The Wash (2001 film)

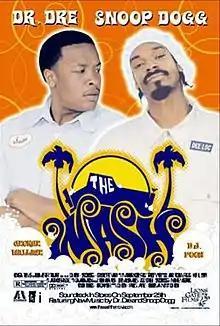
Theatrical release poster

The Wash is a 2001 American comedy film written, produced and directed by DJ Pooh and starring Dr. Dre, Snoop Dogg and DJ Pooh, with appearances by Eminem, Ludacris, Kurupt, Shaquille O'Neal, Xzibit and Pauly Shore. It was released on November 16, 2001.